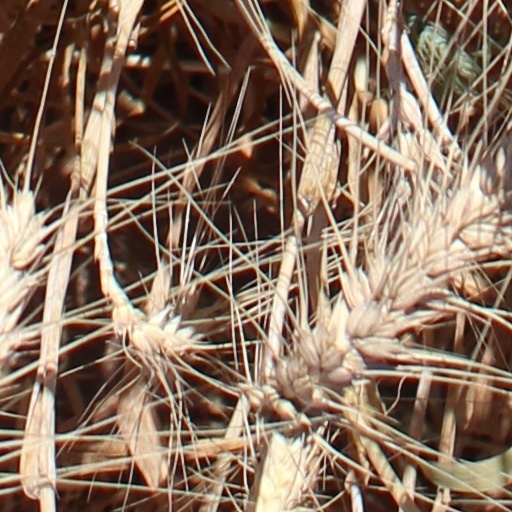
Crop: wheat